Andrew II of Hungary

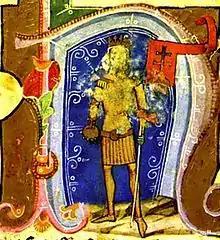
Andrew II depicted in "Illuminated Chronicle"

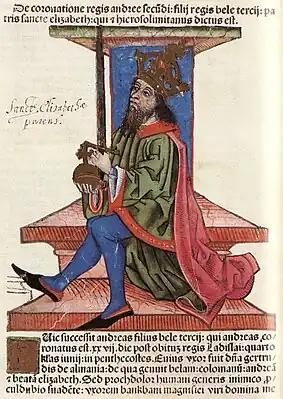
Andrew II depicted in "Chronica Hungarorum"

John, Archbishop of Kalocsa, crowned Andrew king in Székesfehérvár on 29 May 1205. Andrew introduced a new policy for royal grants, which he called "new institutions" in one of his charters. He distributed large portions of the royal domainroyal castles and all estates attached to themas inheritable grants to his supporters, declaring that "the best measure of a royal grant is its being immeasurable." His "new institutions" altered the relations between the monarchs and the Hungarian lords. During the previous two centuries, a lord's status primarily depended on the income he received for his services to the monarch; after the introduction of the "new institutions", their inheritable estates yielded sufficient revenues. This policy also diminished the funds upon which the authority of the "ispáns", or heads, of the countieswho were appointed by the monarchshad been based.